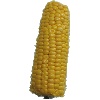
Label: Corn 1